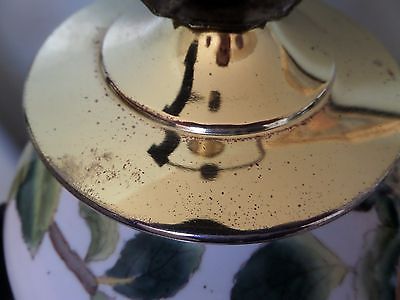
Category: table